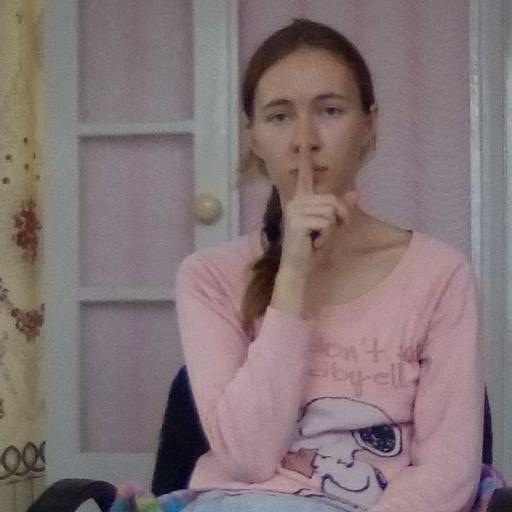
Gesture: mute